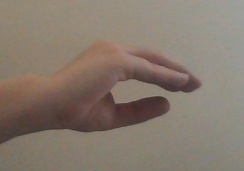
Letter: jeem